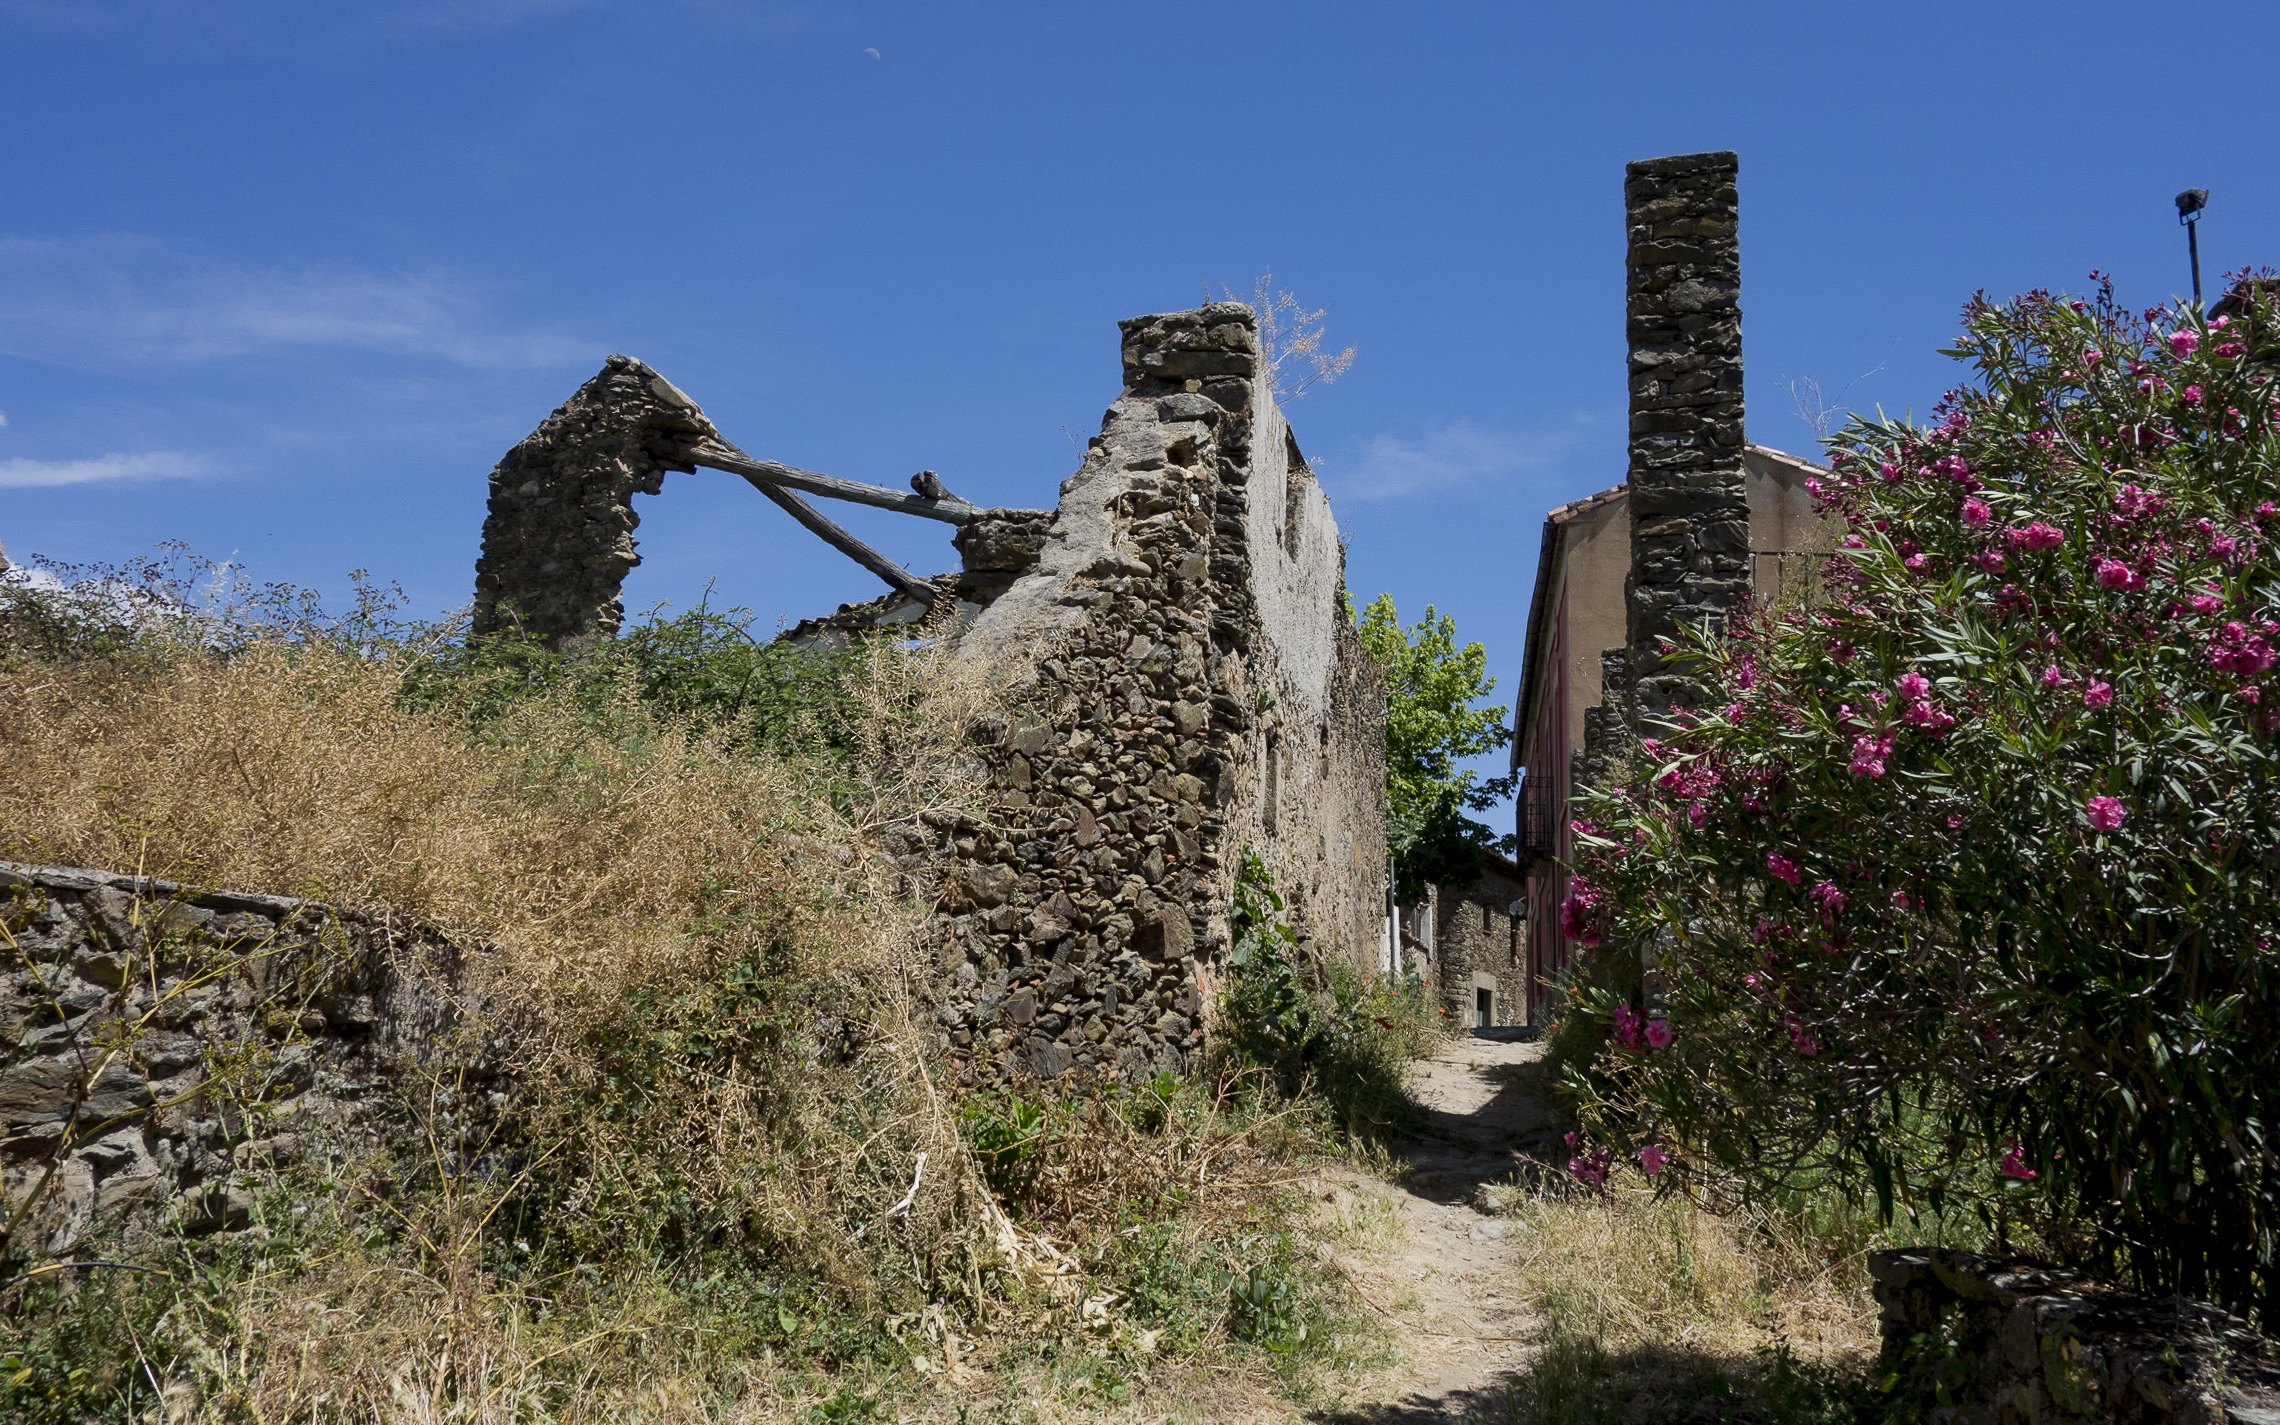
landscape, tree, rock, mountain, flower, village, tourism, espagne, ruins, granadilla, abandonn, estremadure, rural area